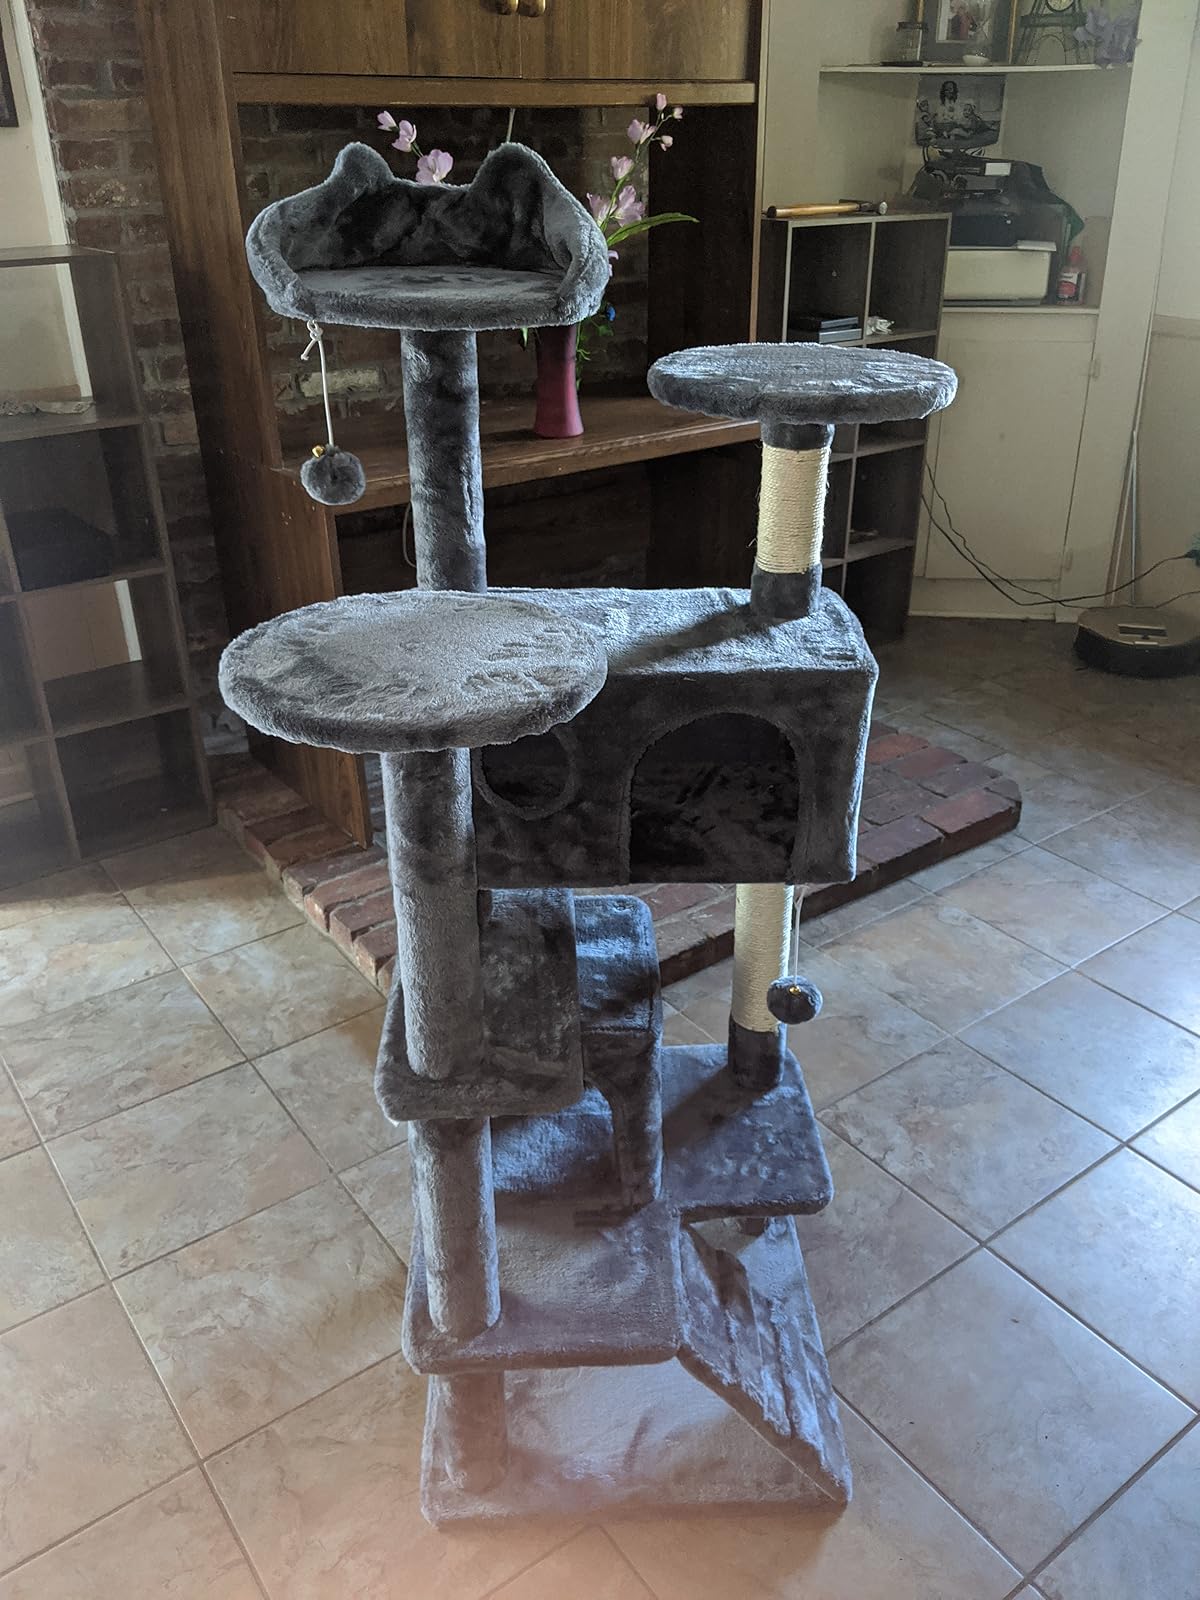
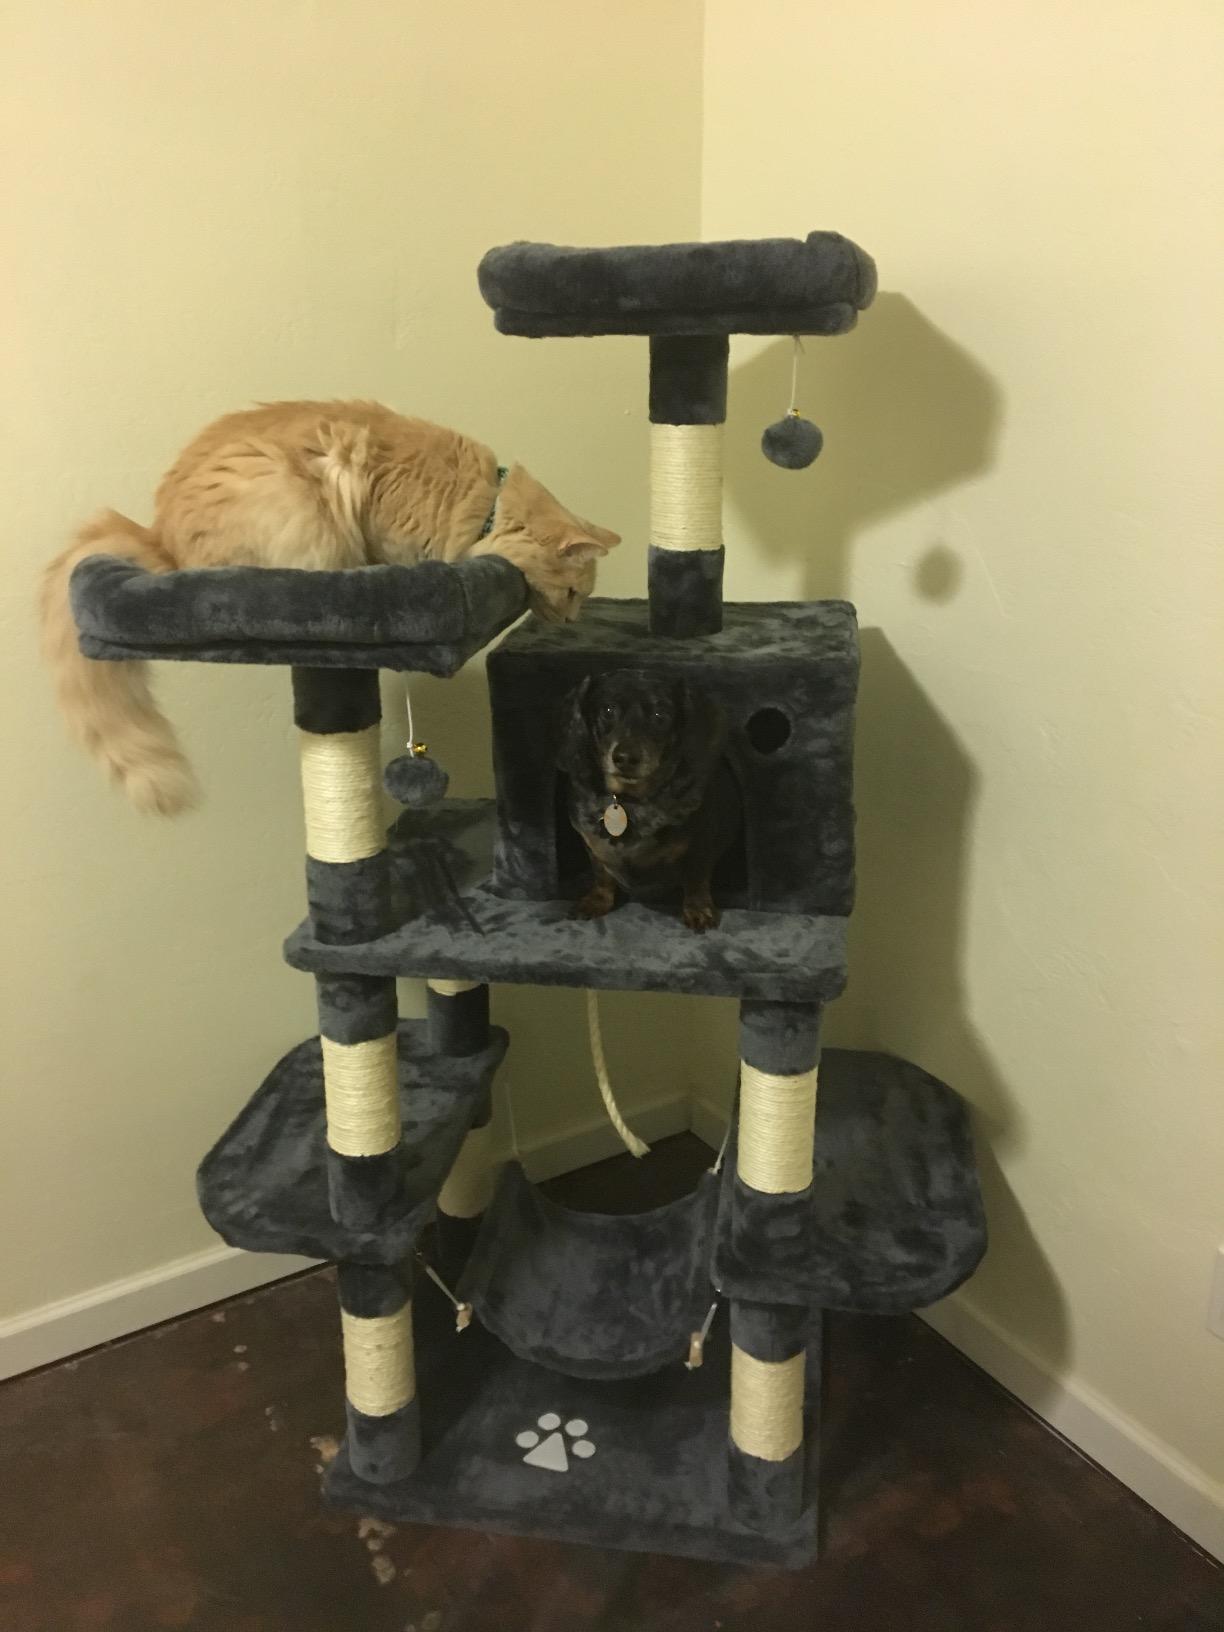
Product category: items_cat tree
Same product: no